A Vindication of the Rights of Woman

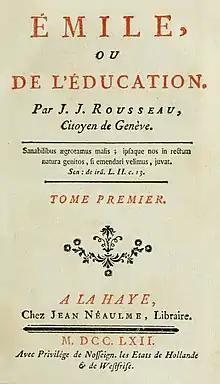
Rousseau's "" (1762)

Claudia Johnson, a prominent Wollstonecraft scholar, has called the "Rights of Woman" "a republican manifesto". Johnson contends that Wollstonecraft is hearkening back to the Commonwealth tradition of the seventeenth century and attempting to reestablish a republican ethos. In Wollstonecraft's version, there would be strong, but separate, masculine and feminine roles for citizens. According to Johnson, Wollstonecraft "denounces the collapse of proper sexual distinction as the leading feature of her age, and as the grievous consequence of sentimentality itself. The problem undermining society in her view is feminized men". If men feel free to adopt both the masculine position and the sentimental feminine position, she argues, women have no position open to them in society. Johnson therefore sees Wollstonecraft as a critic, in both the "Rights of Men" and the "Rights of Woman", of the "masculinization of sensitivity" in such works as Edmund Burke's "Reflections on the Revolution in France".